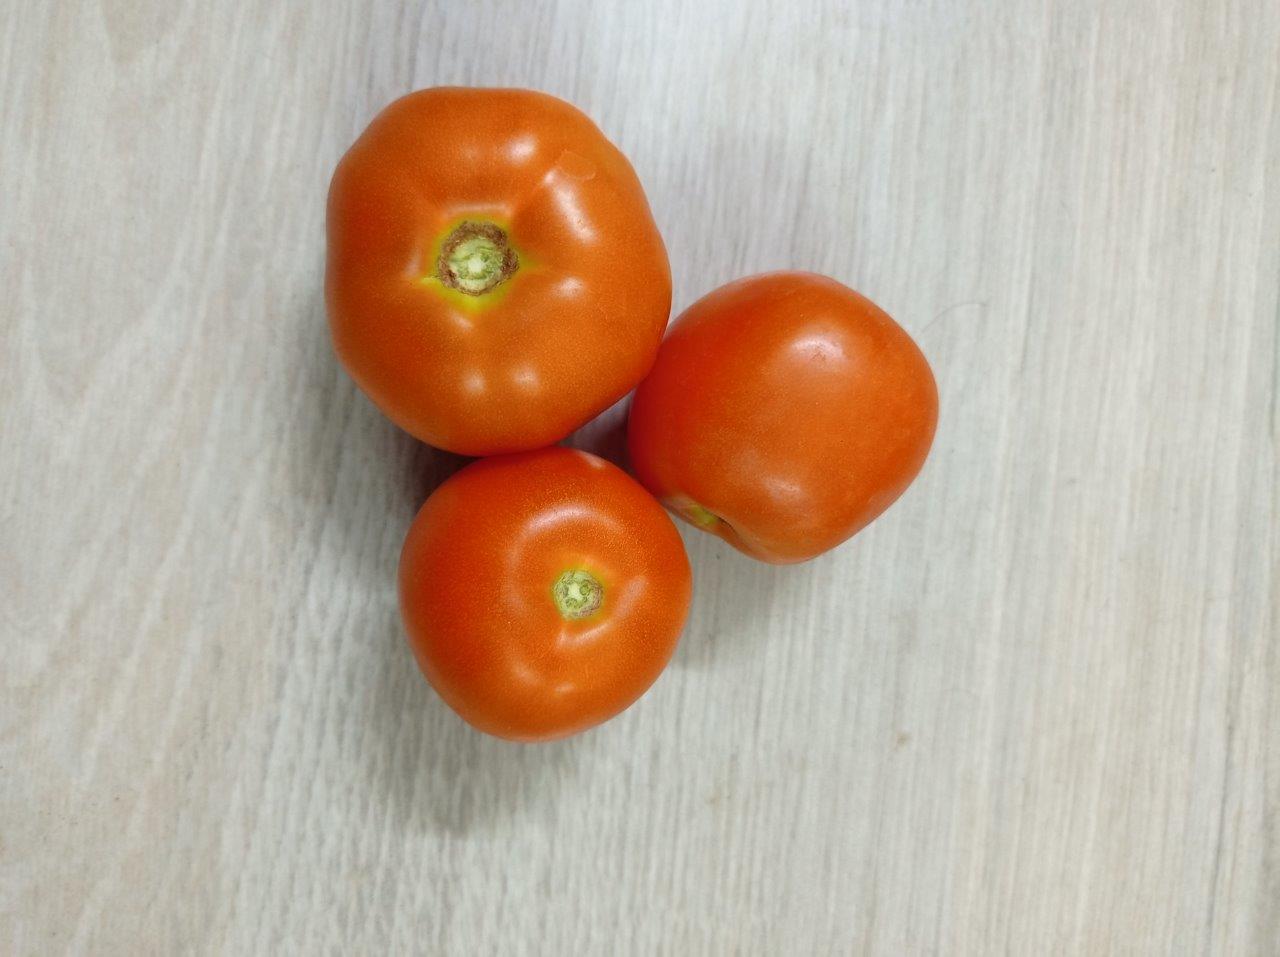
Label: Fresh